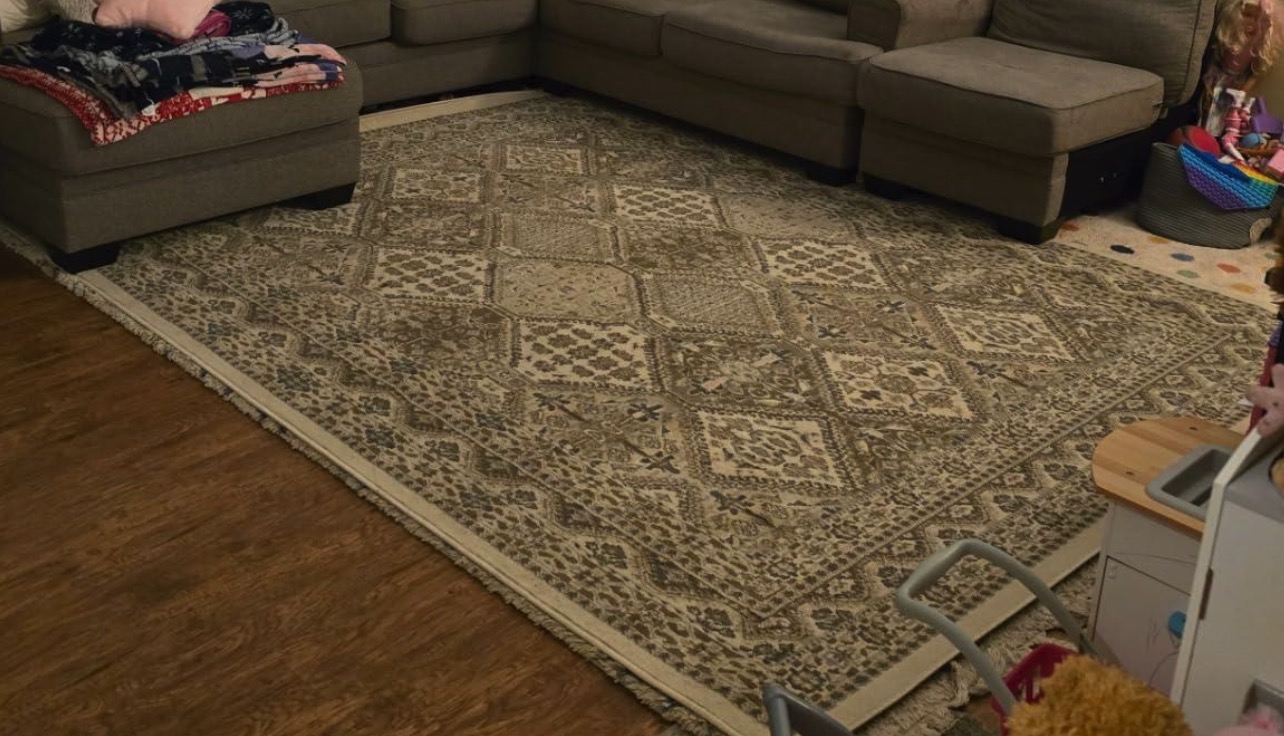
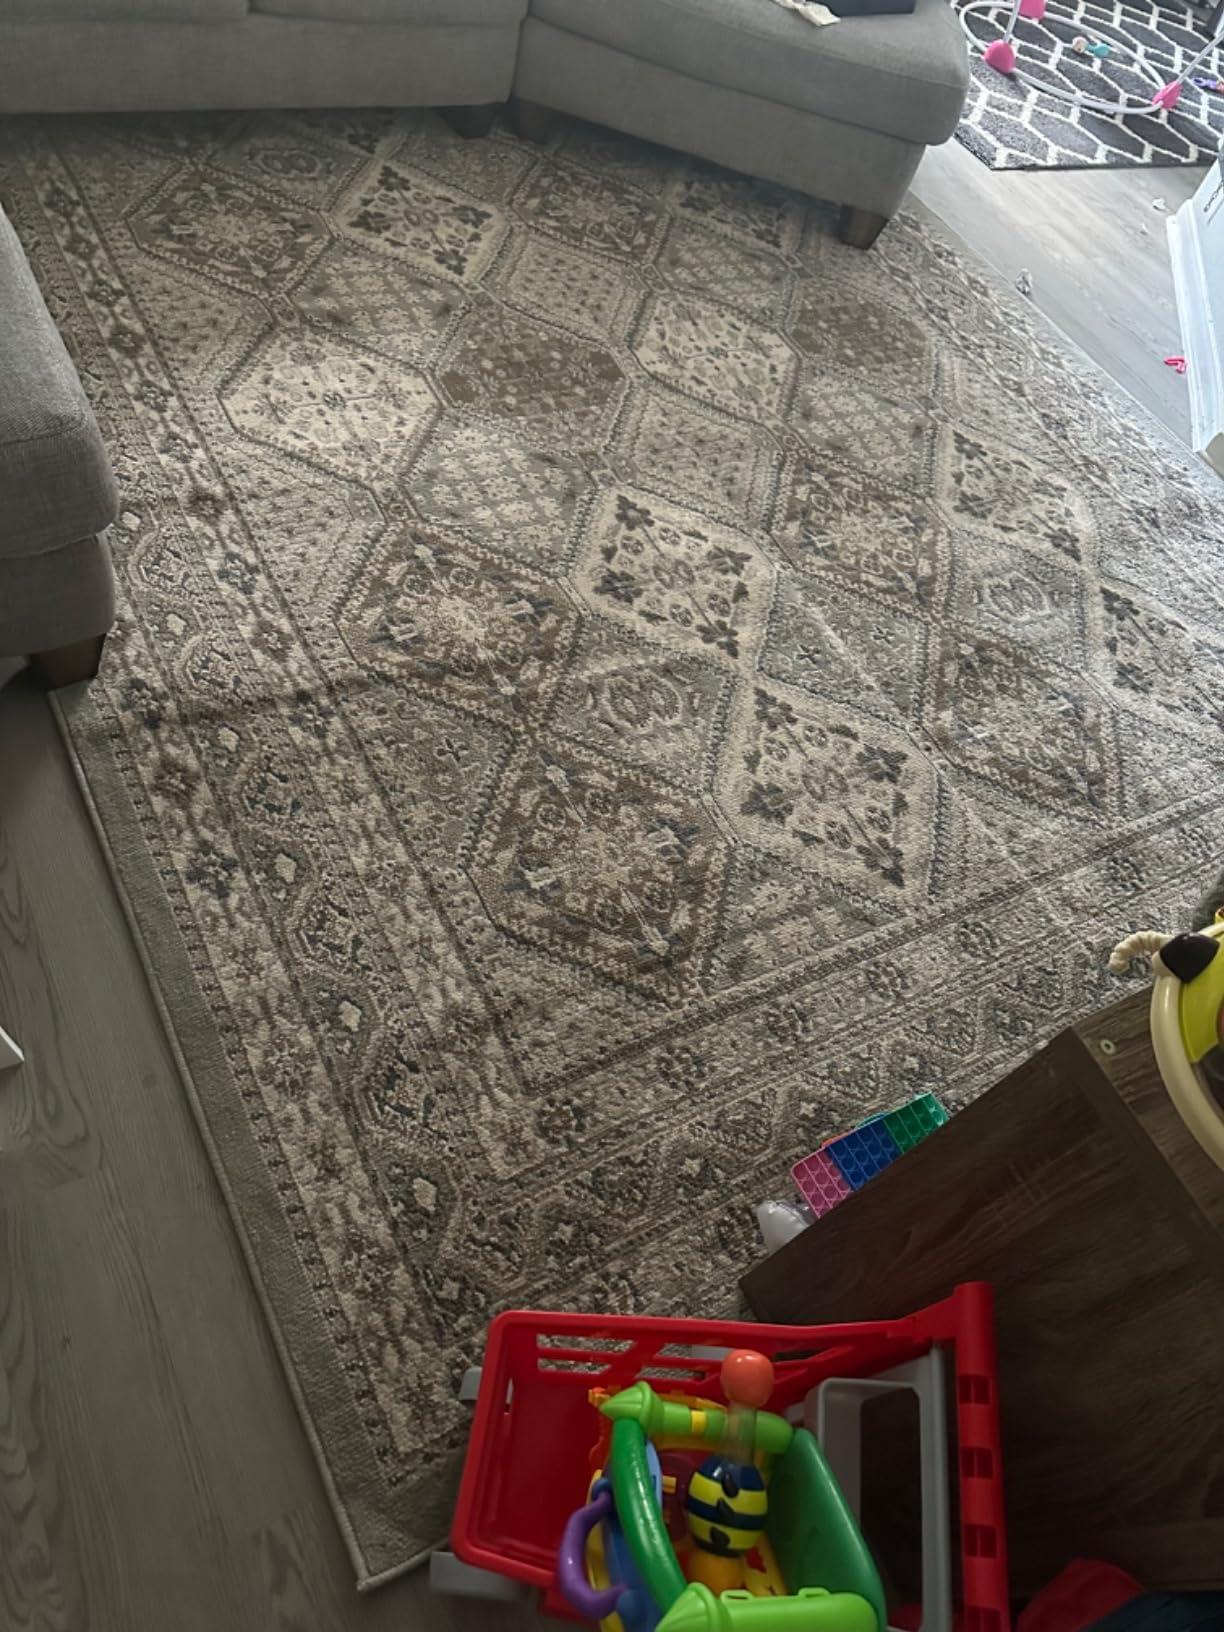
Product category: misc
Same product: yes